Rishabha (Hinduism)

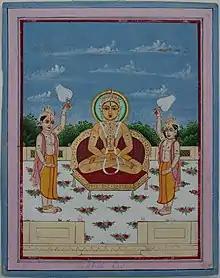
Rishabha illustrated as an avatar of Vishnu, one of many versions of Vishnu avatars.

In Hinduism, Rishabha is one of the twenty-four avatars of Vishnu in the Bhagavata Purana. Some scholars identify this avatar to be the same as the first tirthankara of Jainism, Rishabhanatha.